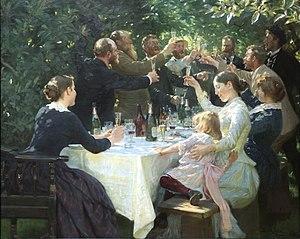
Peder Severin Krøyer, né le 23 juillet 1851 à Stavanger, et mort le 21 novembre 1909 à Skagen, est un artiste peintre et sculpteur danois et norvégien.
L'action de trinquer est le fait d'entrechoquer son verre avec celui d'une personne avec laquelle on s'apprête à boire. Le verbe « trinquer » vient de l'allemand trinken, qui signifie « boire ». Lorsque ce moment s'accompagne d'un discours, on utilise alors les expressions porter un toast ou lever son verre. Il s'agit alors de formuler un vœu, un souhait, un engagement, un accord ou un hommage. Cette tradition remonte au moins au Moyen Âge, voire à l'antiquité. La superstition veut que l'on regarde la personne avec qui l'on trinque dans les yeux.
Le vin blanc est un vin produit par la fermentation alcoolique du moût des raisins à pulpe non colorée et à pellicule blanche ou noire. Il est traité de façon à conserver une couleur jaune transparente au produit final. La grande variété des vins blancs provient de la grande quantité de cépages, des modes de vinification, mais aussi du taux de sucre résiduel.
Les Peintres de Skagen forment un groupe d'artistes scandinaves de 1870 jusqu'au tournant du siècle qui s'est installé à Skagen, à l'extrémité nord du Jutland au Danemark, pour y peindre la lumière très particulière à cet endroit. L'esthétique des peintres de Skagen se caractérise par la représentation de paysages très réalistes aux couleurs riches.
Le vin et la culture sont liés depuis l'Antiquité. Des artistes ont cherché leur inspiration dans ce breuvage parfois considéré comme un don des dieux. Le vin a tenu dans les arts plastiques une place importante tant dans la poterie, la peinture et la gravure, la sculpture que plus récemment dans la philatélie et la marcophilie. Il en est de même dans les arts descriptifs. Il est d'ailleurs en Europe occidentale, grâce à Dionysos et à ses Mystères, une origine du théâtre. La littérature lui a souvent rendu un hommage appuyé. Plusieurs grands compositeurs de musique classique et d'art lyrique l'on intégré dans leurs œuvres. Il a servi de thème ou de sujet de prédilection dans le 7ᵉ Art. Une multitude de chansons célèbrent ses vertus à tel point que la chanson à boire fournit depuis des siècles des refrains populaires.
Hip, Hip, Hurrah! est une peinture à l'huile de 1888 du peintre danois Peder Severin Krøyer.
Longtemps, la viticulture fut une spécialité de quelques pays — dont la Grèce, l'Italie, la France, l'Allemagne, l'Espagne et le Portugal — mais aujourd'hui, une cinquantaine de pays peuvent disputer à l'Europe le privilège de planter des vignes et de récolter du vin. La tradition biblique selon laquelle la divinité aurait accordé à Noé échoué sur le mont Ararat le privilège de planter la vigne recouvre une réalité historique puisque les premières vignes cultivées pendant l'Antiquité l'ont été dans le Croissant fertile. Toutefois, les recherches scientifiques ont prouvé que les premières vinifications se sont faites dans l'actuelle Géorgie il y a près de 8'000 ans.